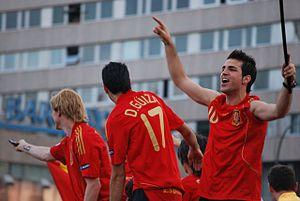
Francesc Fàbregas i Soler, né le 4 mai 1987 à Arenys de Mar, est un footballeur international espagnol évoluant au poste de milieu de terrain à l'AS Monaco.